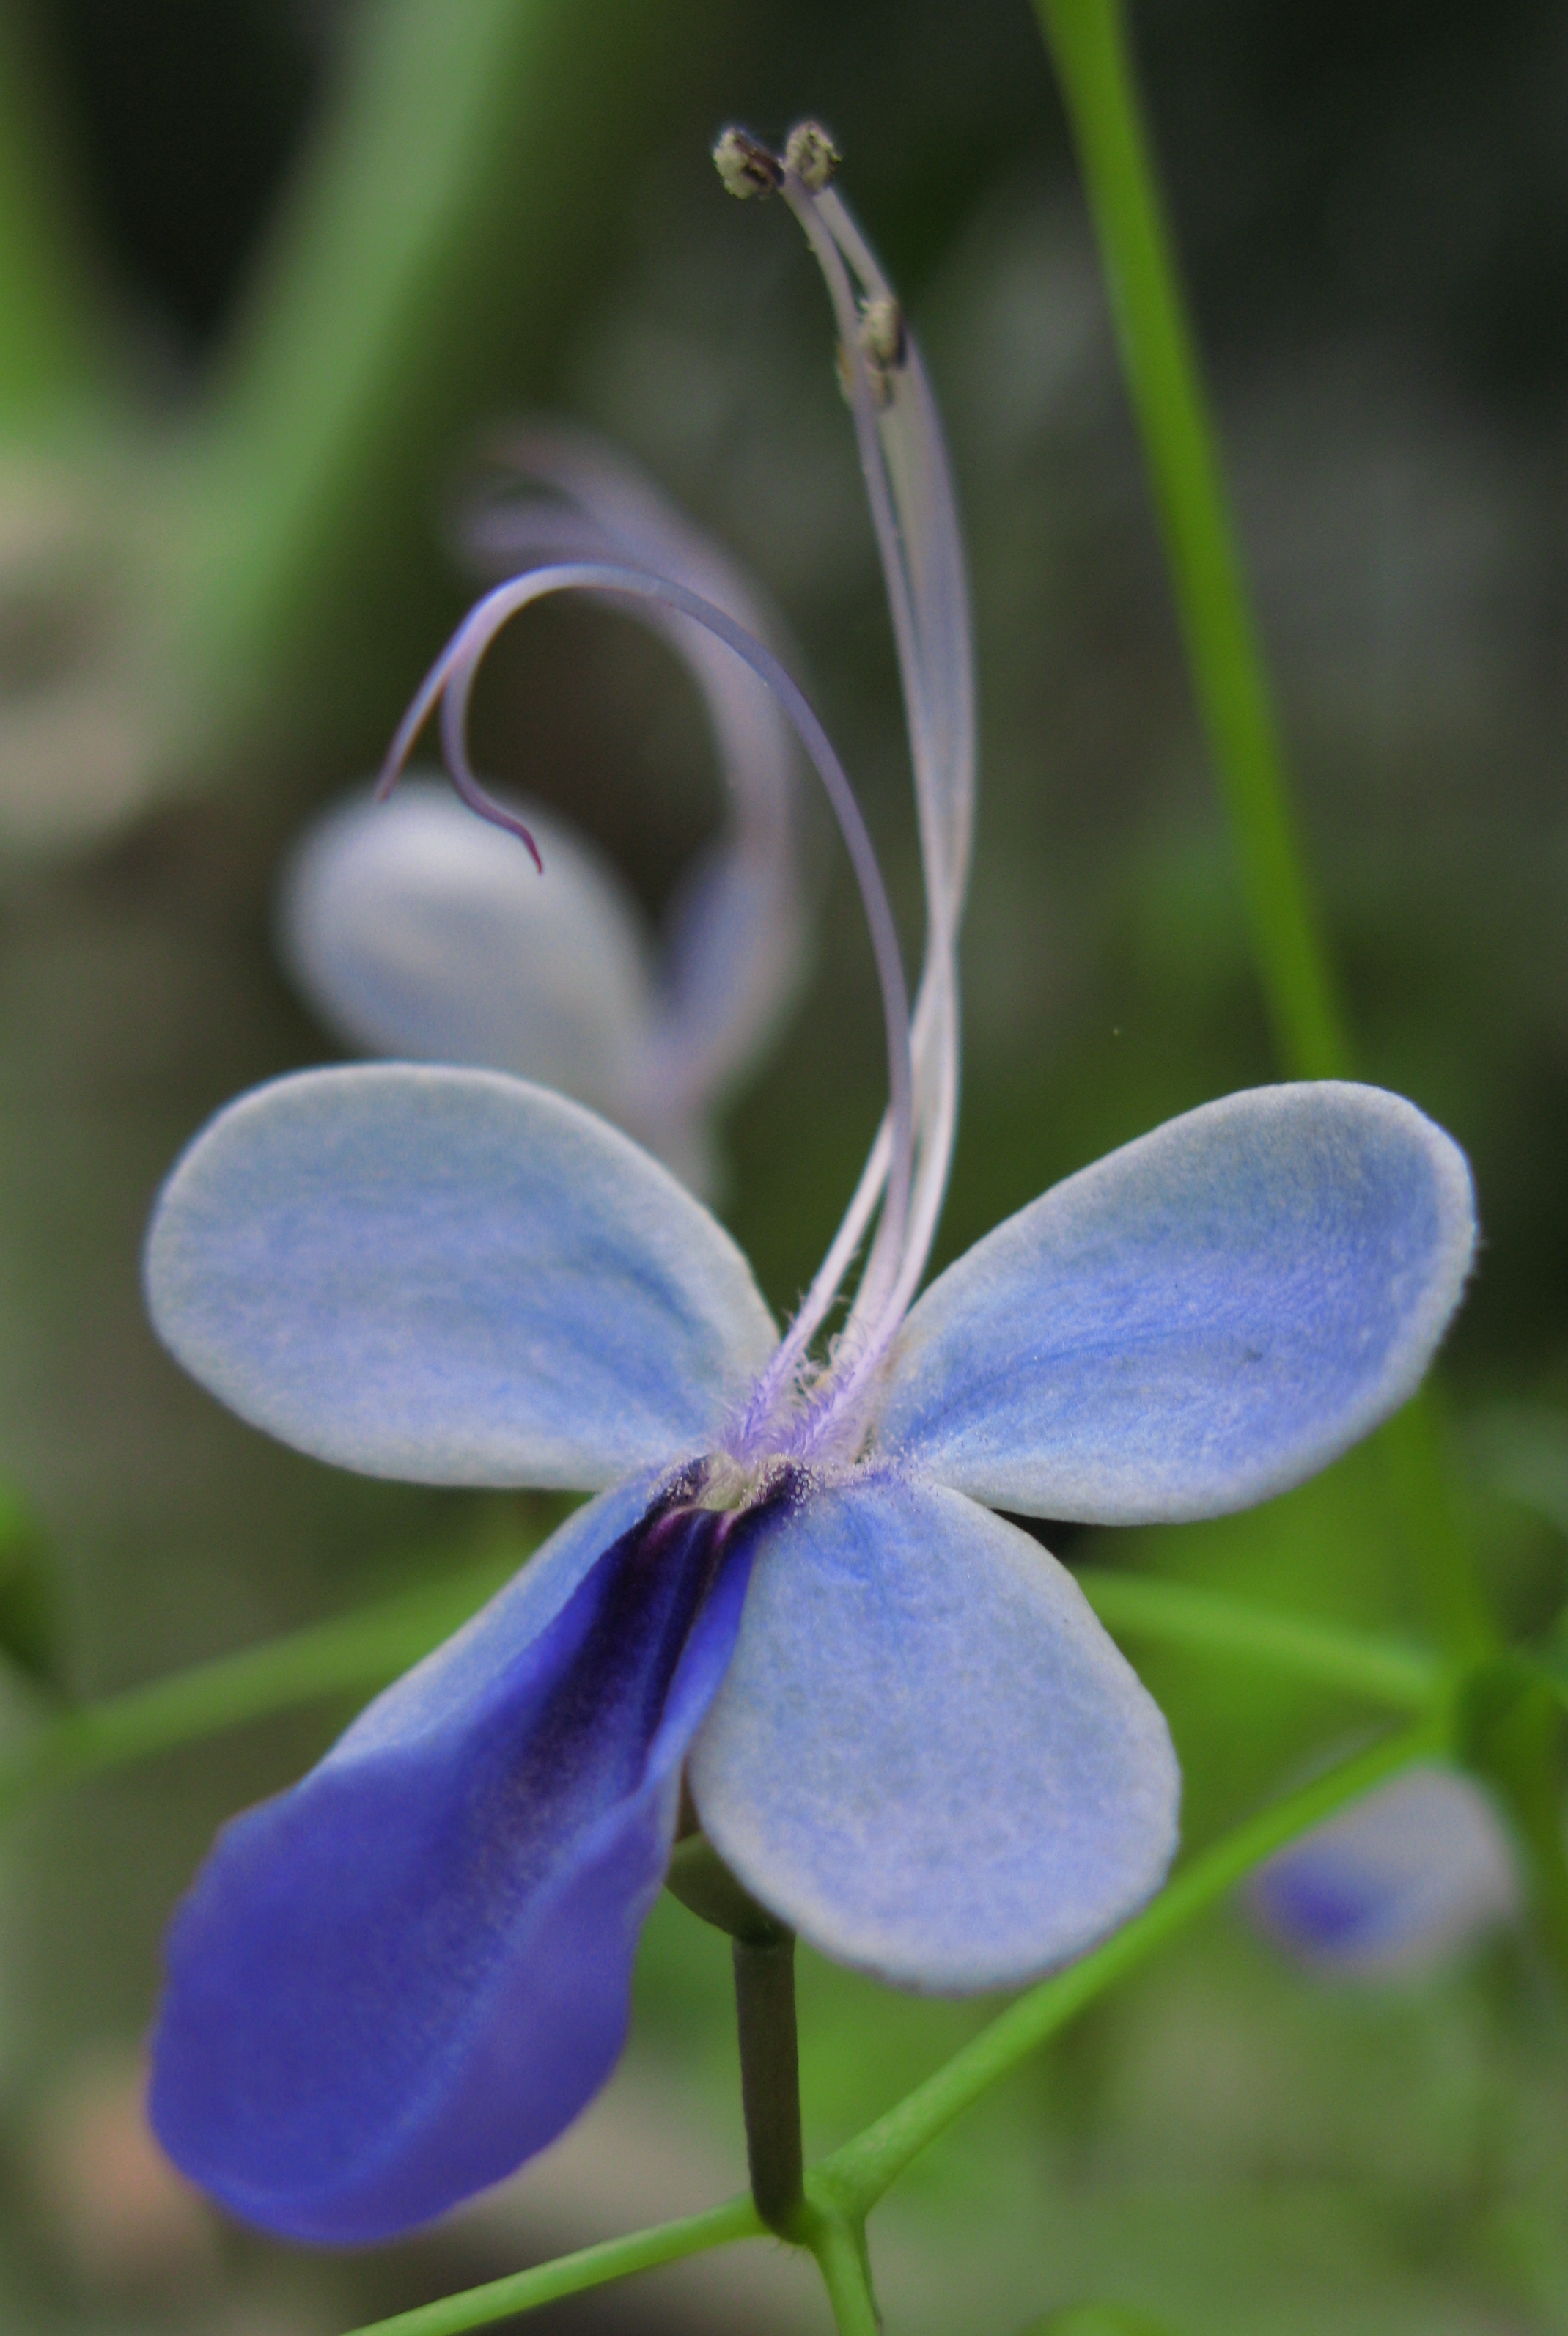
blossom, plant, flower, petal, bush, high, botany, blue, butterfly, flora, wildflower, close up, cool image, hires, bower, glory, viola, flowerpicturesnolimits, hi, res, g7, clerodendrum, ugandense, macro photography, flowering plant, dayflower, land plant, violet family, dayflower family